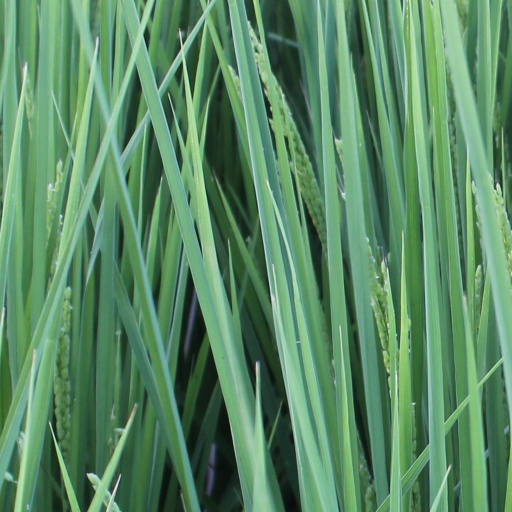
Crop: rice